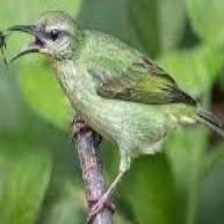
Species: RED LEGGED HONEYCREEPER
Scientific name: CYANERPES CYANEUS